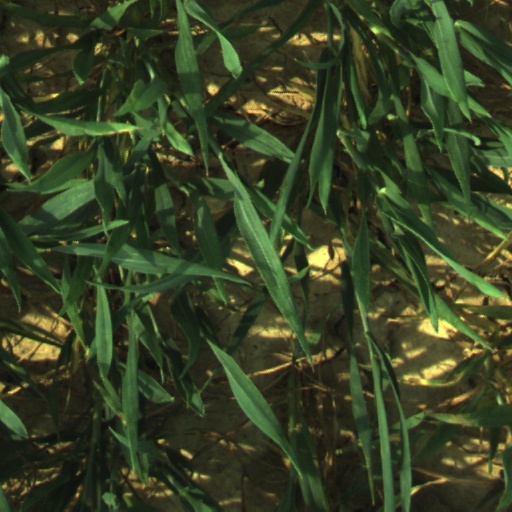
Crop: wheat